Waitomo

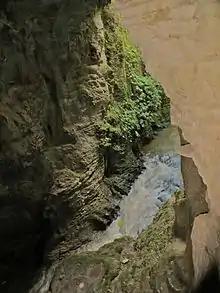
Waitomo Stream flows beneath Ruakuri natural arch.

There are many caves in the Waitomo Caves area, but some are on private land or only accessible to cavers rather than tourists. One example is Gardner's Gut at the Ruakuri Scenic Reserve. This is the largest cave system in the North Island, and it is used by caving clubs for beginner caving experience.